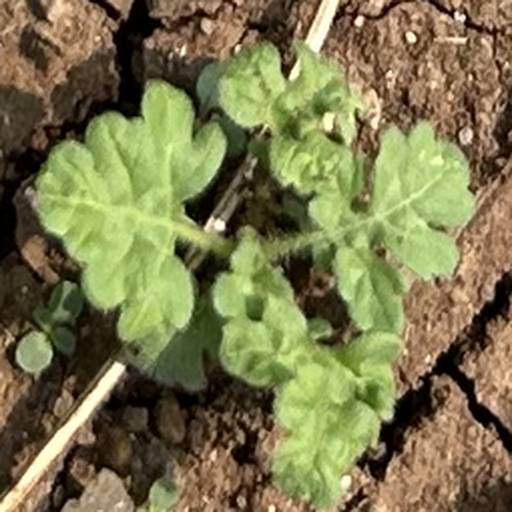
Weed species: Gajar_gavat_(Parthenium hysterophorus)